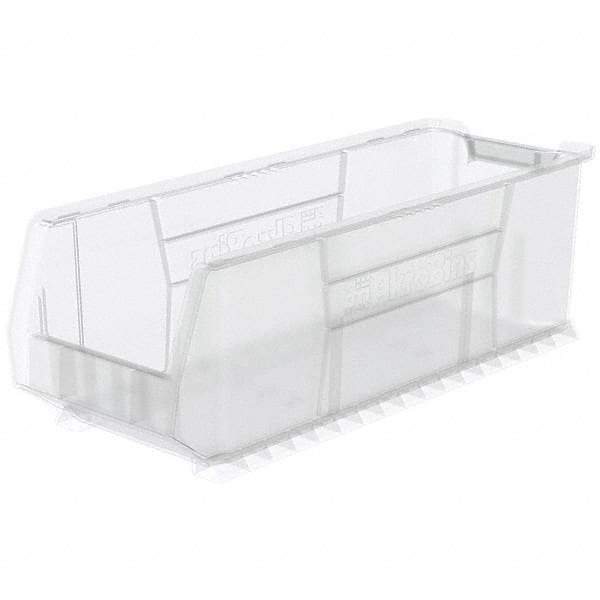
Plastic Hopper Stacking Bin: Clear
Item #: 15196058 Brand: Akro-Mils Model #: 30292SCLAR Product Specifications Bin Style Hopper Stacking Material Family Plastic Color Clear Stacking Yes Hanging No Nesting No Inside Height (Inch) 9-1/8 Inside Width (Inch) 9 Inside Depth (Inch) 26-3/4 Material Industrial Grade Polymer For Use With 24 Inch Steel Shelving, With Pick Rack Systems, Mobile Carts Or Cabinets
Brand: Akro-Mils
Category: Business & Industrial > Industrial Storage > Shipping Containers